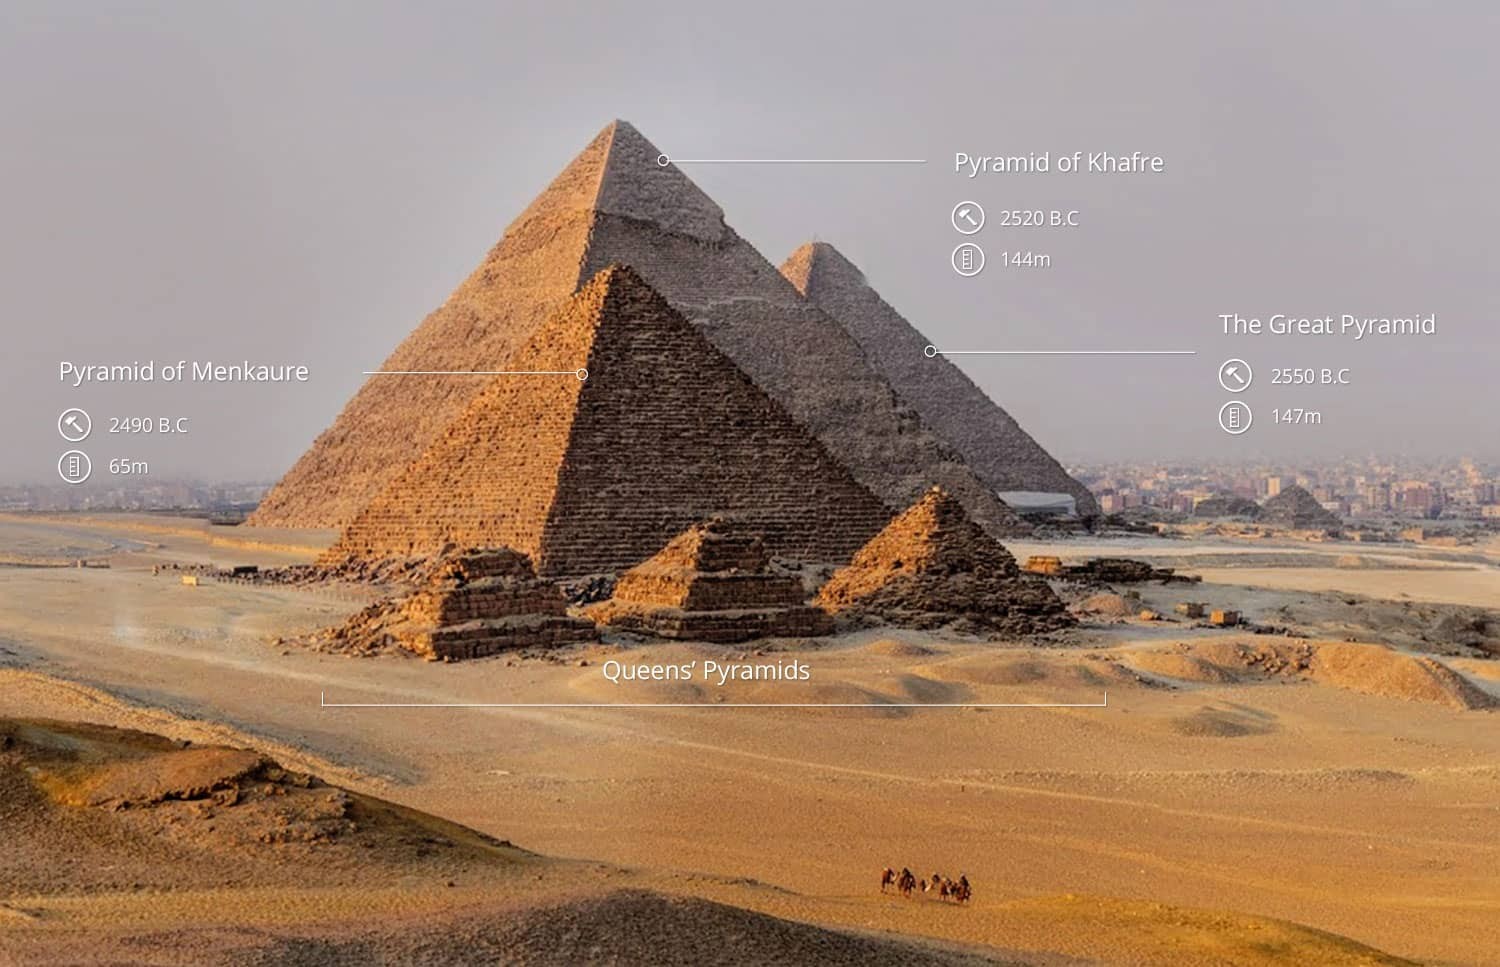
Landmark: Pyramids of Giza